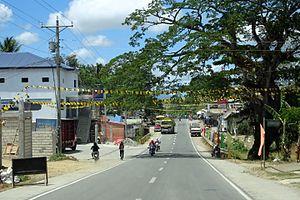
San Miguel est une municipalité de la province de Bohol, aux Philippines.